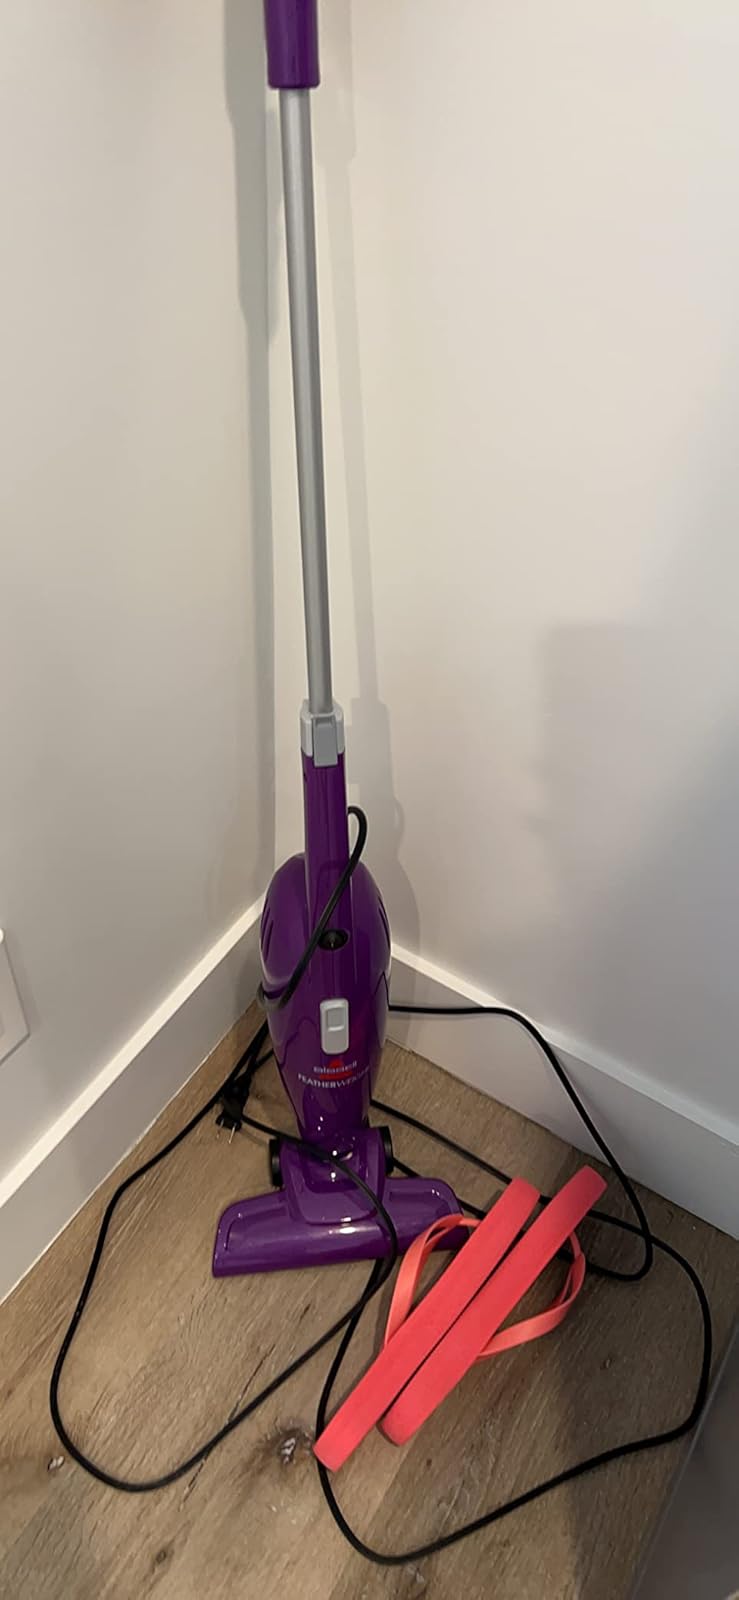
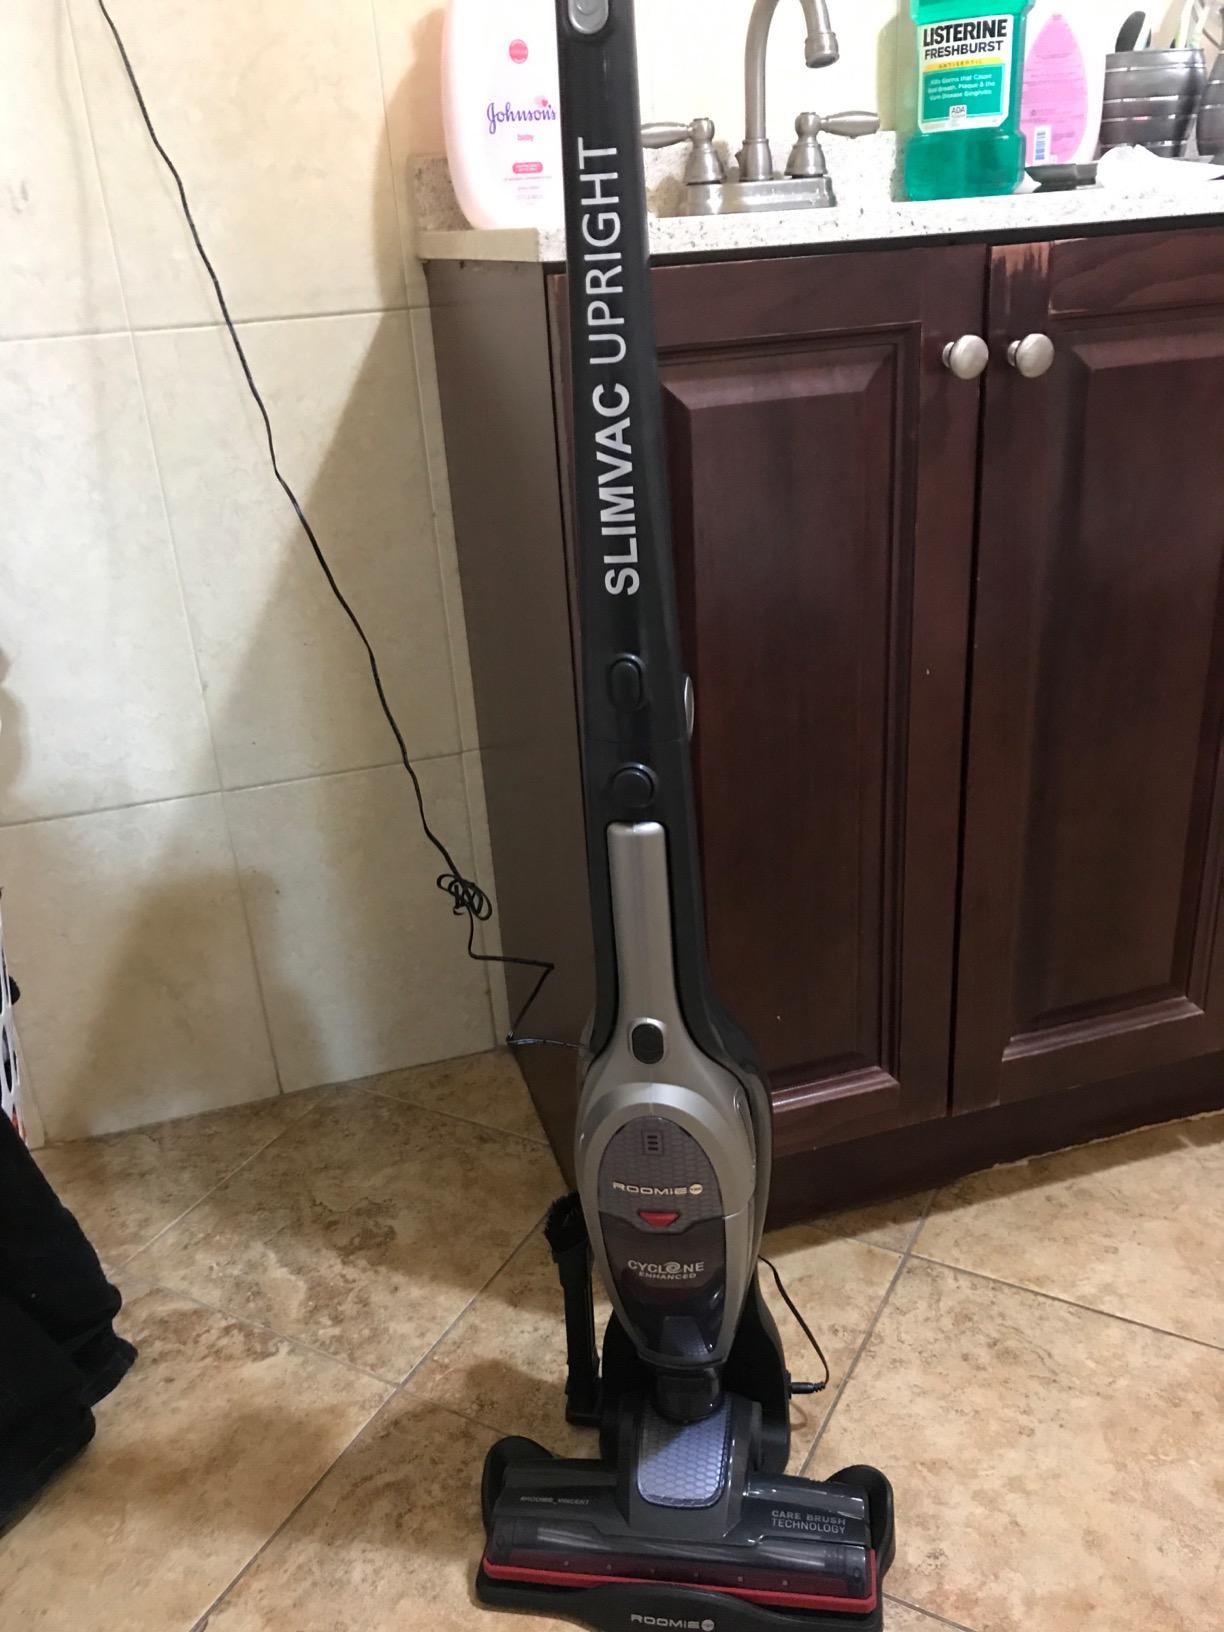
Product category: items_vacuum
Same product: no